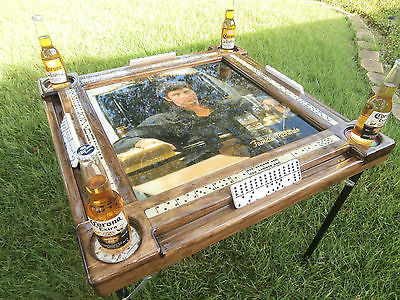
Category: table